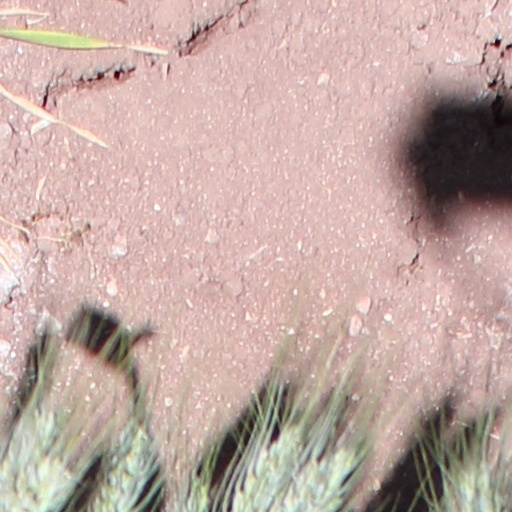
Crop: wheat